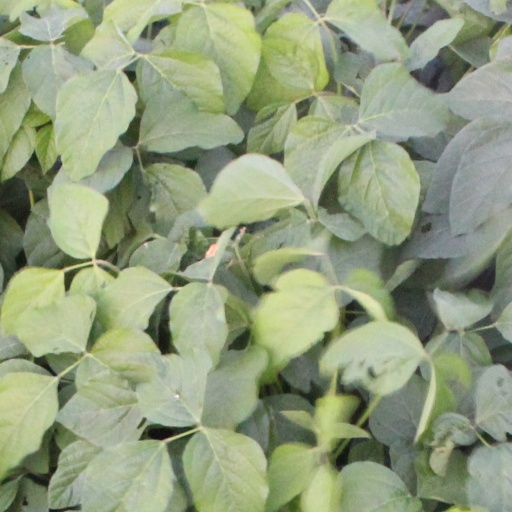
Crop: soybean